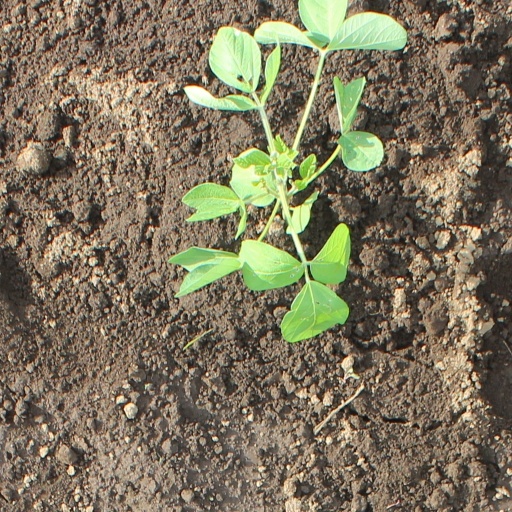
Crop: soybean